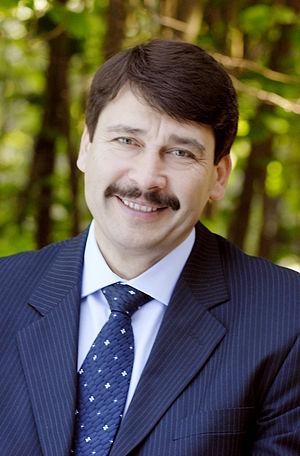
János Áder, né le 9 mai 1959 à Csorna dans le comitat de Győr-Moson-Sopron, est un homme d'État hongrois, membre fondateur du parti conservateur Fidesz et président de la République de Hongrie depuis le 10 mai 2012.
L'élection présidentielle hongroise de 2017 se tient le 13 mars 2017 à l'occasion de la convocation de l'Assemblée nationale pour l'élection du président de la République de Hongrie, dont les prérogatives sont largement honorifiques et protocolaires.
La constitution de la Hongrie, officiellement nommée Loi fondamentale de la Hongrie, déposée le 14 mars 2011, adoptée le 18 avril par l'Assemblée nationale de Hongrie et entrée en vigueur le 1ᵉʳ janvier 2012, est le texte constitutionnel de la Hongrie. Votée uniquement par Fidesz-Union civique hongroise, elle fait l'objet de critiques fortes de la part de l'opposition de gauche et de l'extrême droite. Du point de vue des observateurs étrangers, elle est également au centre d'une vive polémique sur la dérive autoritaire du Premier ministre conservateur Viktor Orbán.
Le samedi 9 mai 1959 est le 129ᵉ jour de l'année 1959.
L'élection présidentielle hongroise de 2012 se tient le 2 mai 2012 à l'occasion de la convocation de l'Assemblée nationale pour l'élection du président de la République de Hongrie après la démission du chef de l'État sortant, Pál Schmitt, impliqué dans une affaire de plagiat.